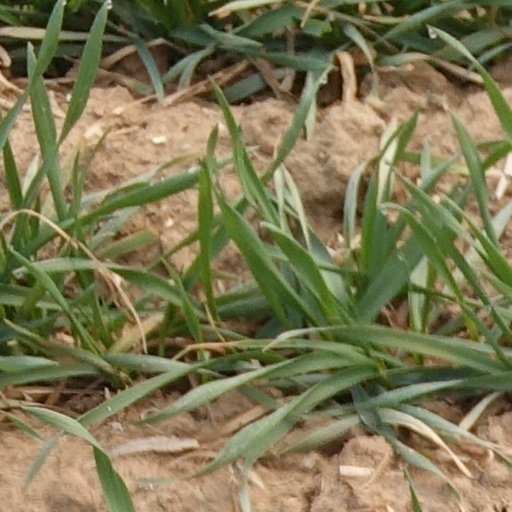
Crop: wheat